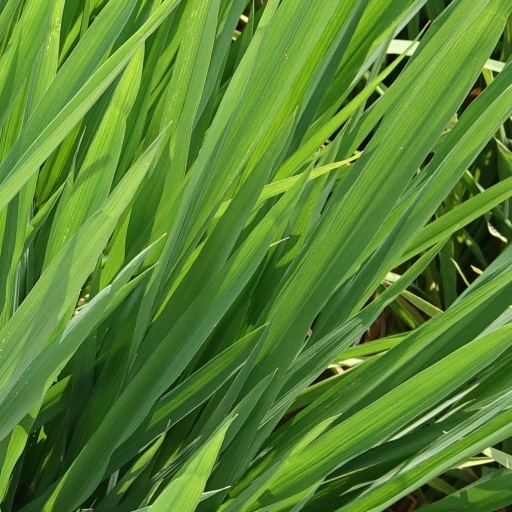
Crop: rice